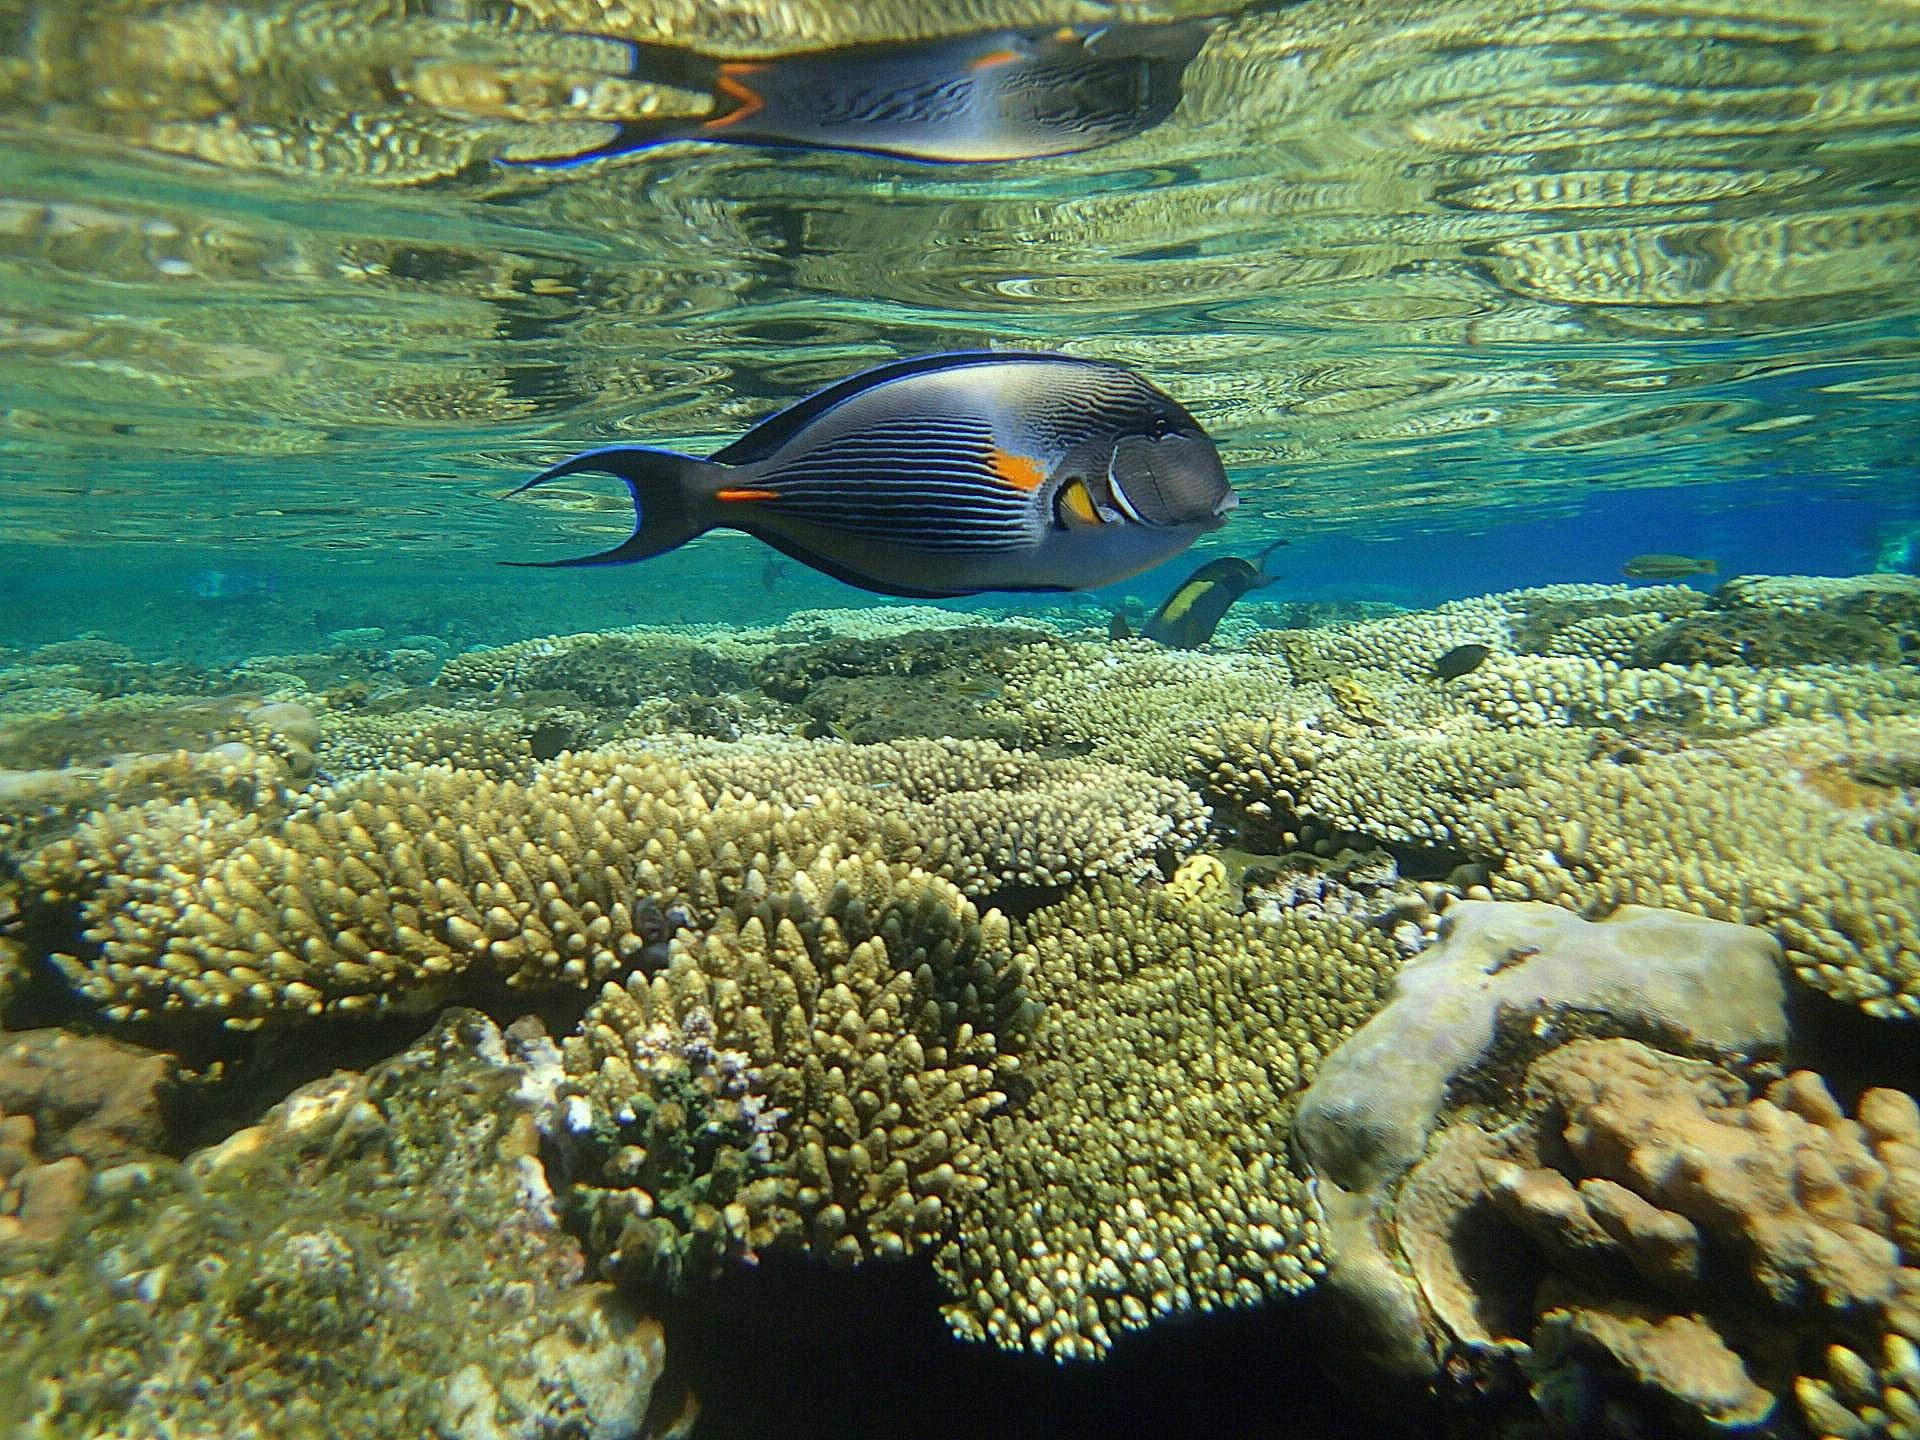
beach, sea, ocean, sun, summer, travel, diving, underwater, biology, fish, fauna, coral, coral reef, reef, aquarium, habitat, tropics, marine biology, coral reef fish